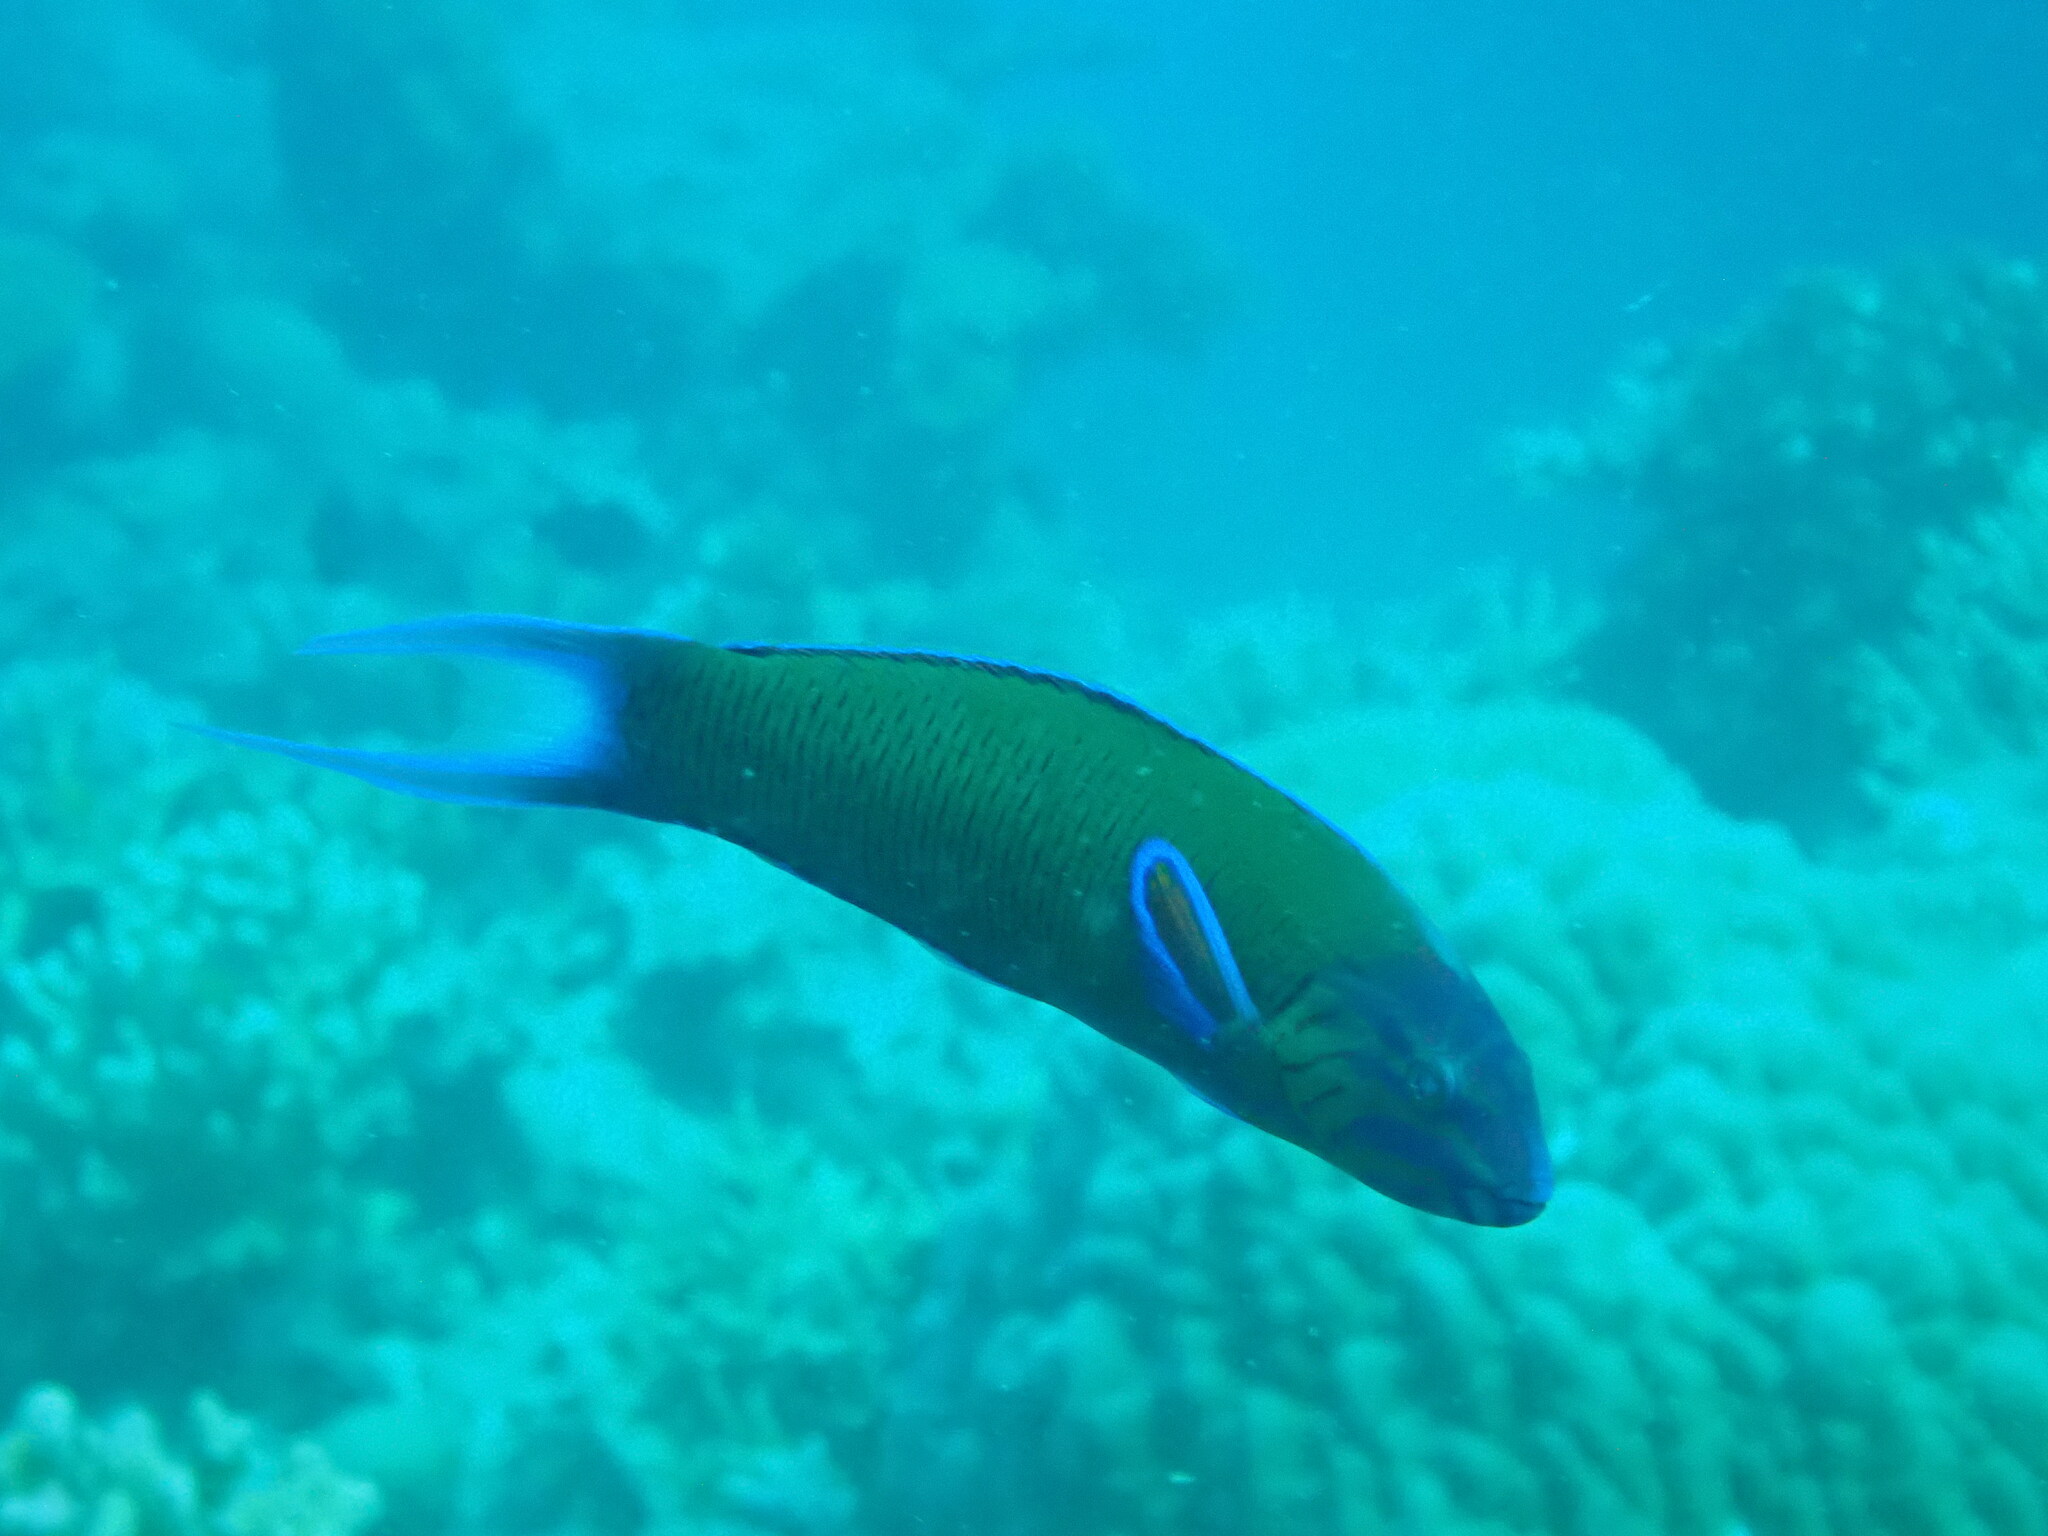
Thalassoma lunare (Moon Wrasse)